Yvonne Curtis

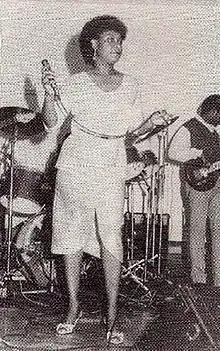
Yvonne Curtis with the Serenaders in 1978

A local recording producer needed a backing vocalist for his musical project and a contest was held in Stockwell, South London. Having been advised to enter, the young Curtis came second in the contest to her best friend. The producer took them both on asking them to conduct vocals session works.